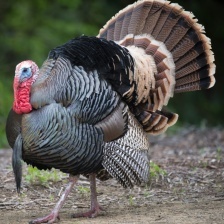
Species: WILD TURKEY
Scientific name: MELEAGRIS GALLOPAVO